Trillectro Music Festival

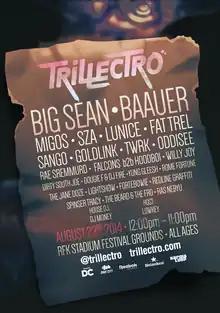
Trillectro 2014 Flyer

On July 8, festival organizers announced that Trillectro 2015 will be held on Saturday, August 29 at Merriweather Post Pavilion in Columbia, Maryland.